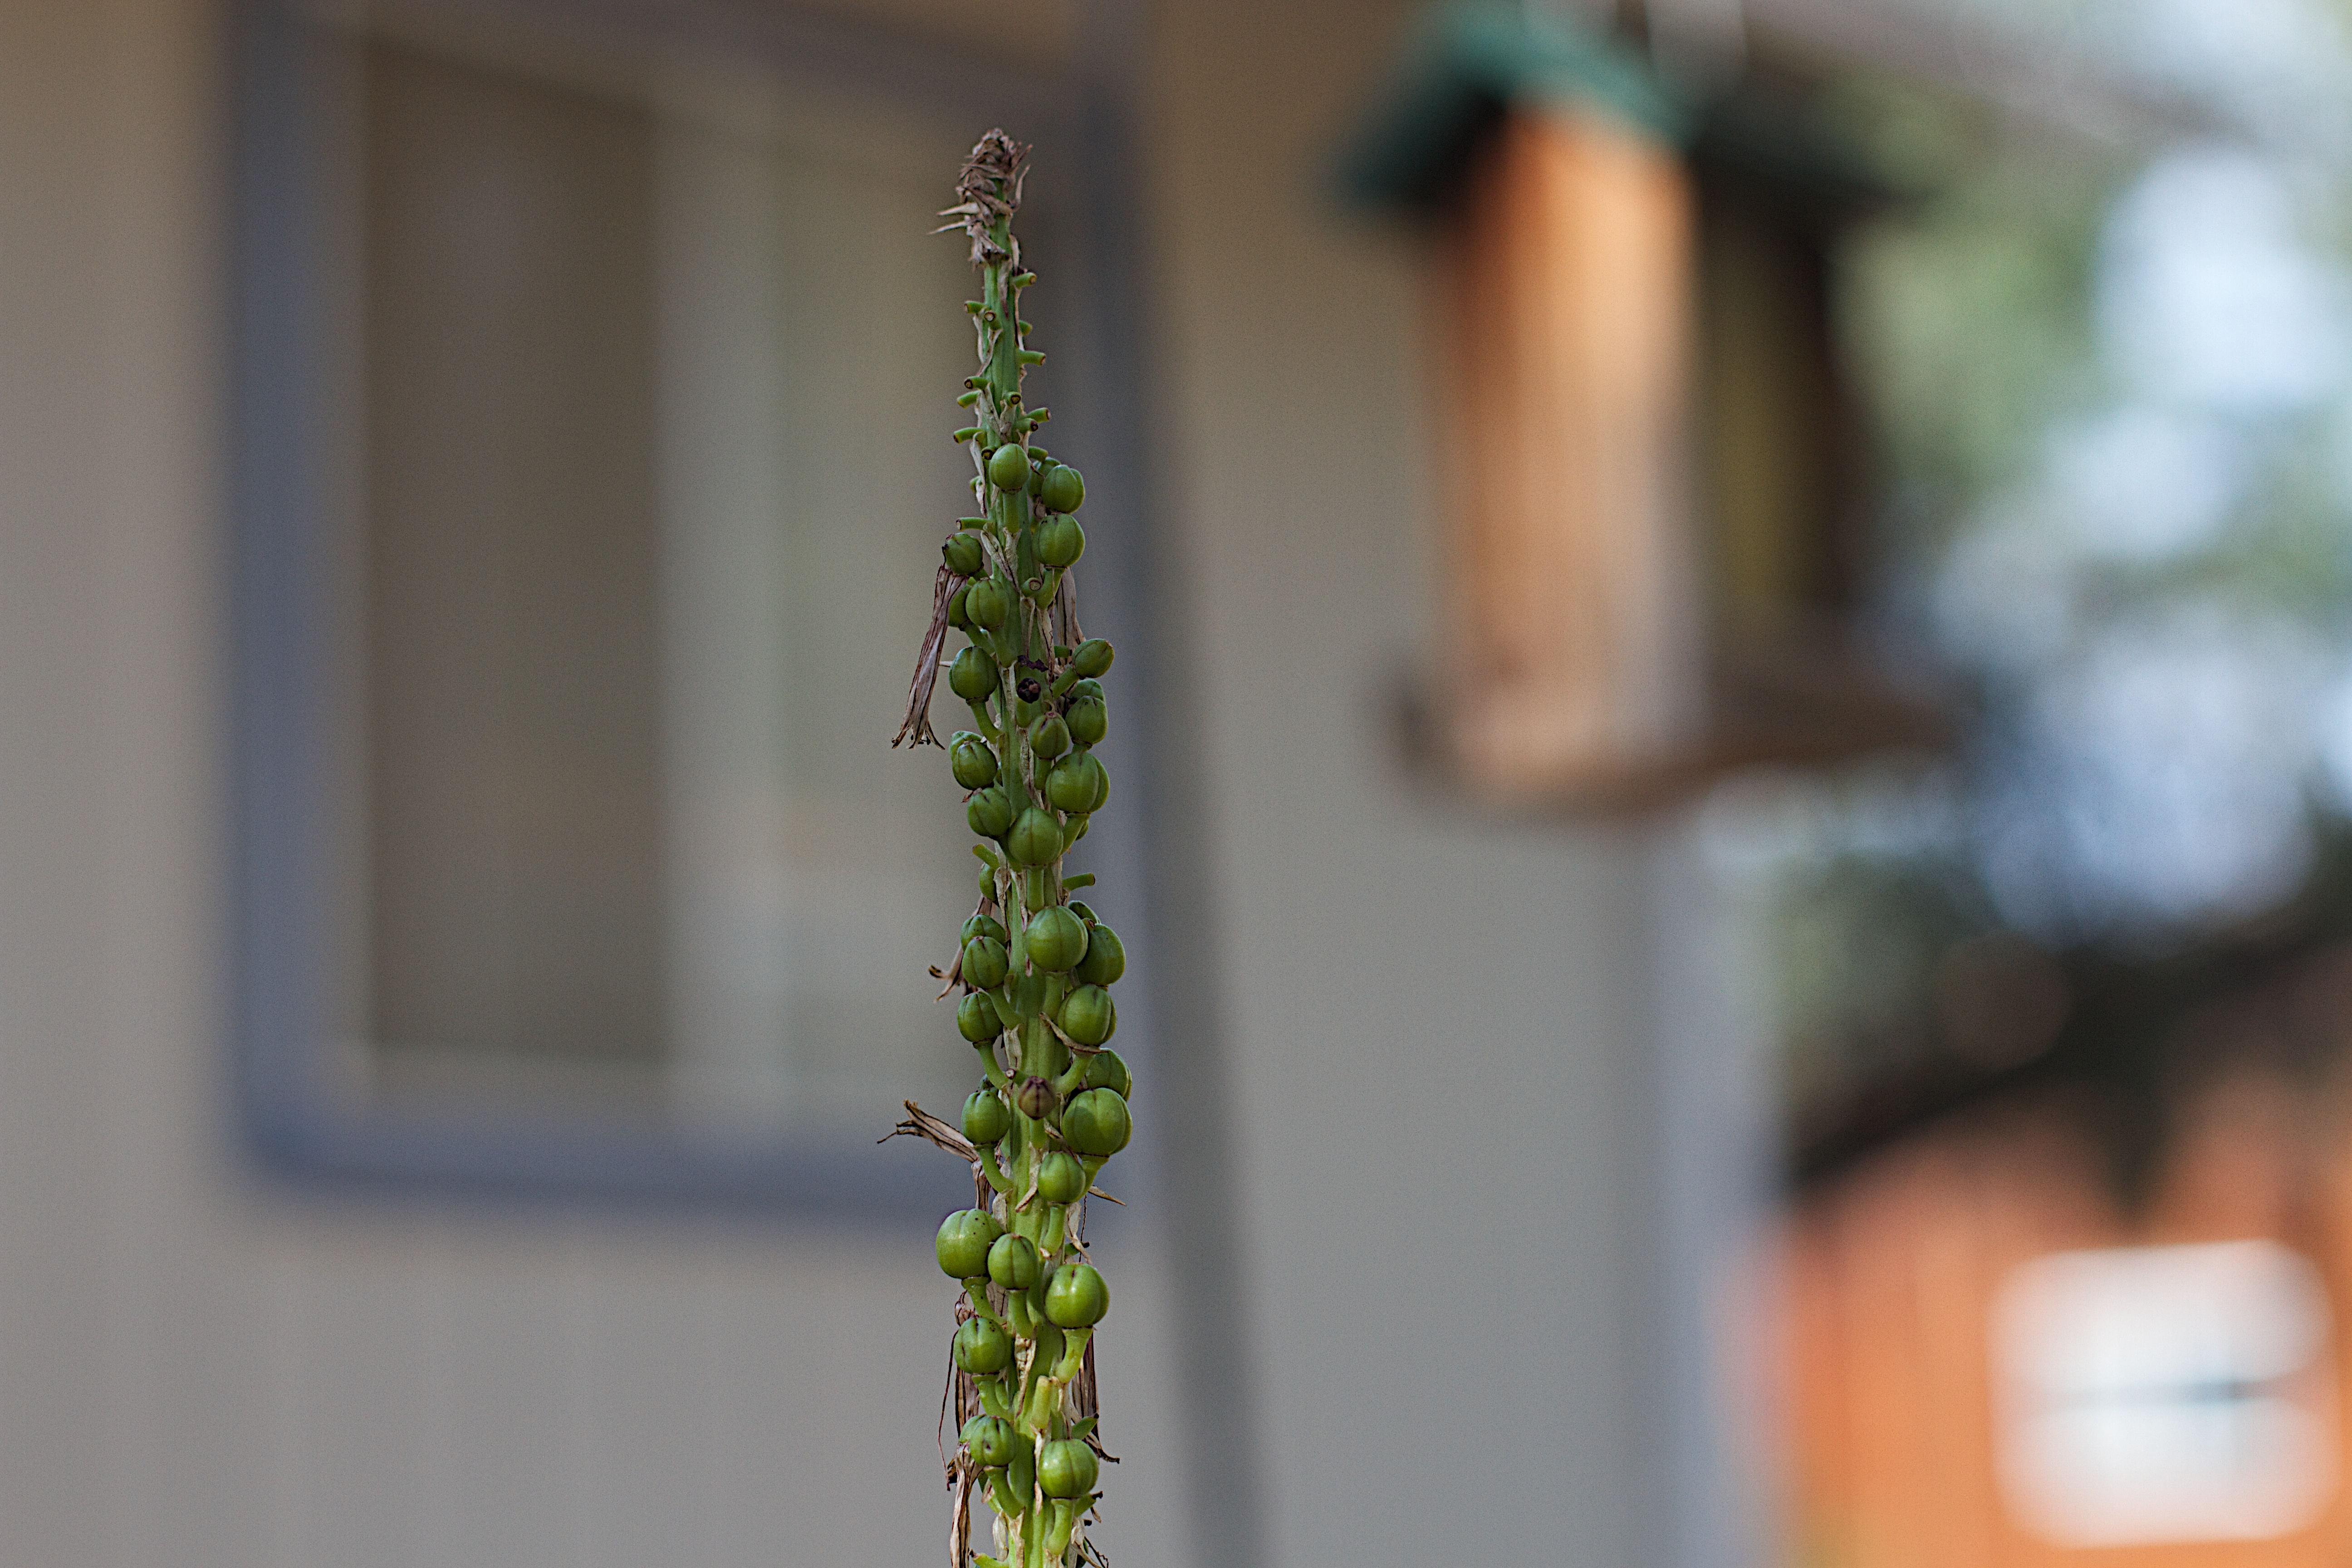
tree, branch, plant, leaf, flower, spring, green, color, botany, blue, flora, season